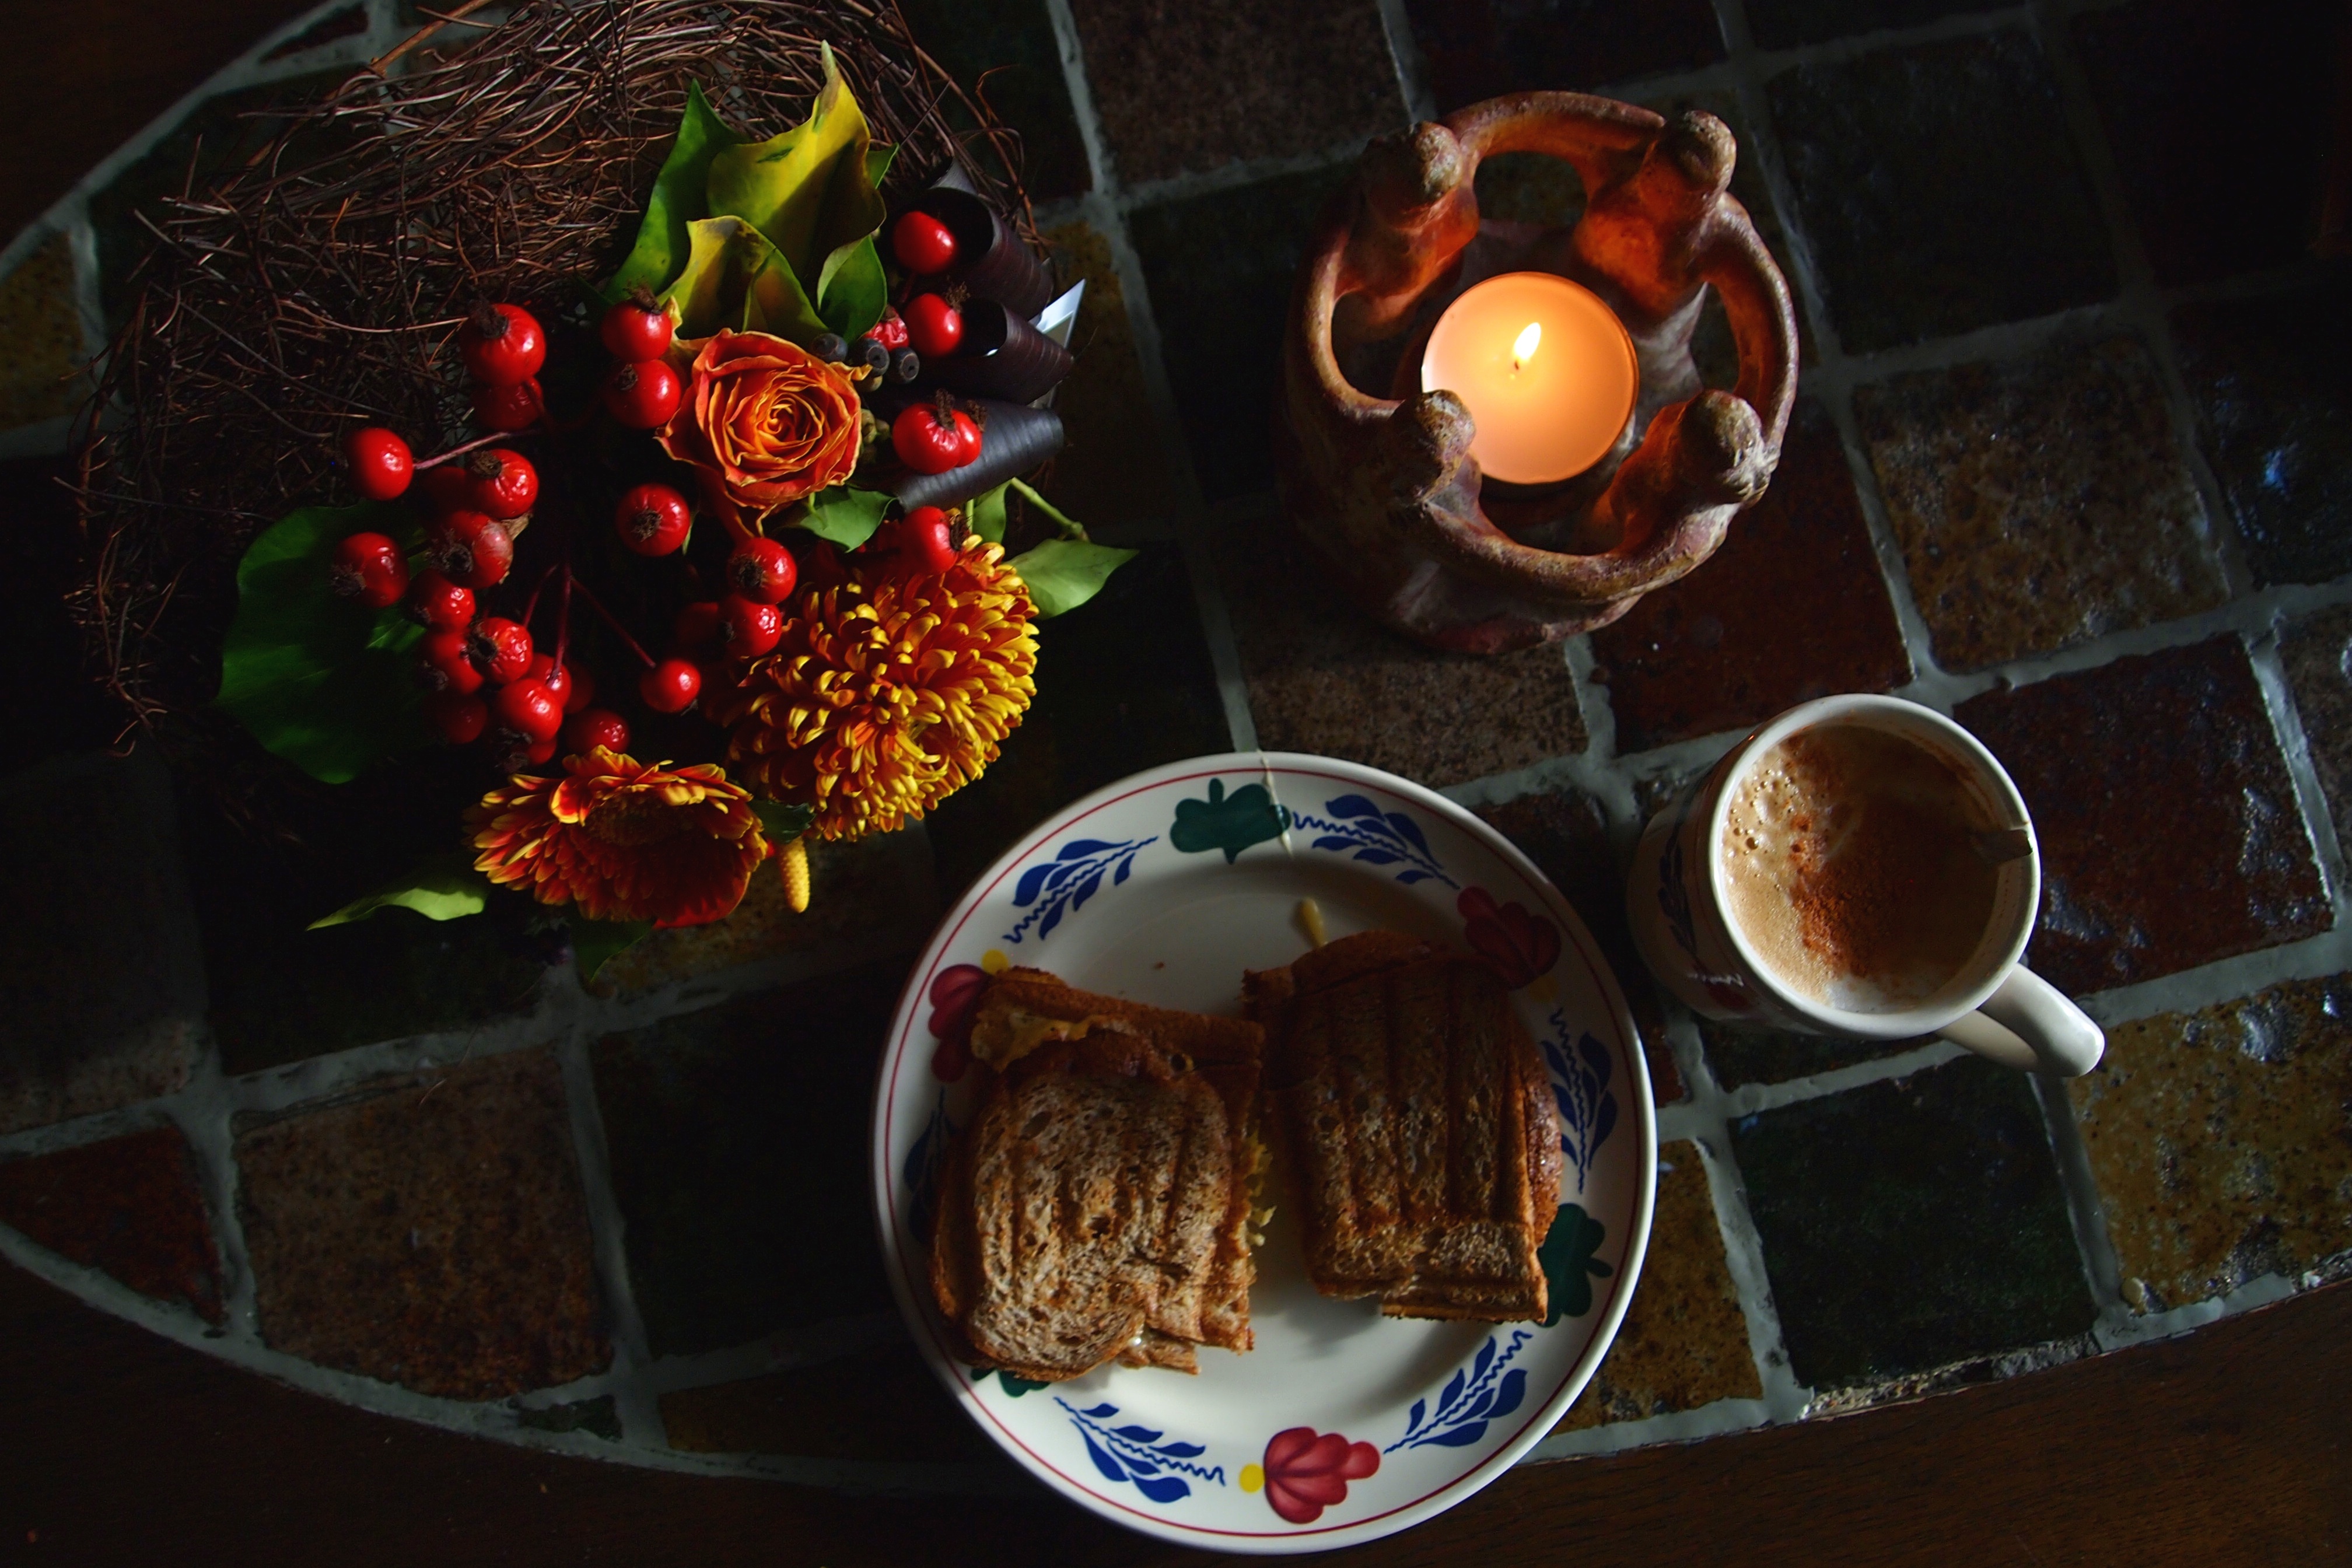
flower, dark, meal, food, color, cosy, breakfast, candle, mug, still life, sandwich, painting, christmas decoration, dim, candle light, coffee sign